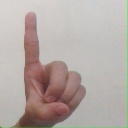
अक्षर: ड